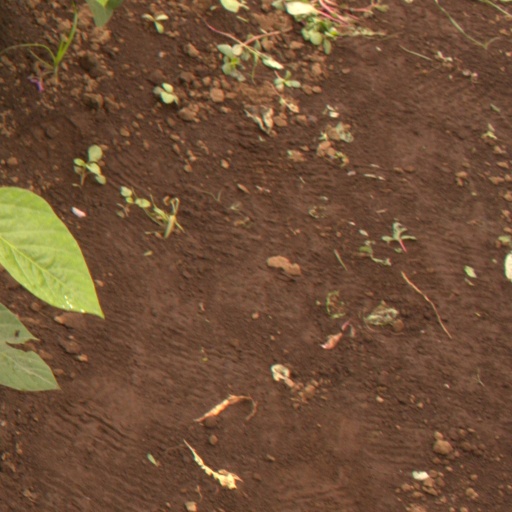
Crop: soybean